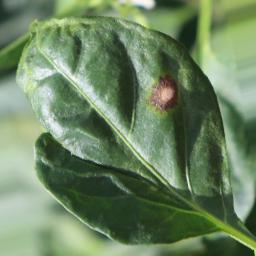
Label: cercospora